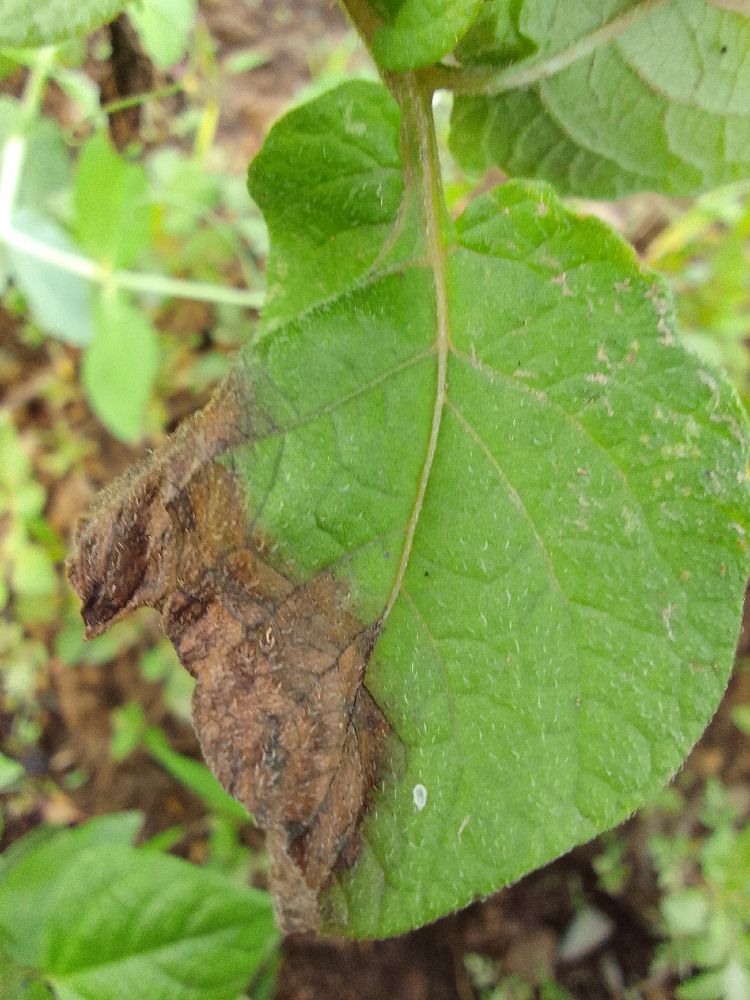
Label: Late blight